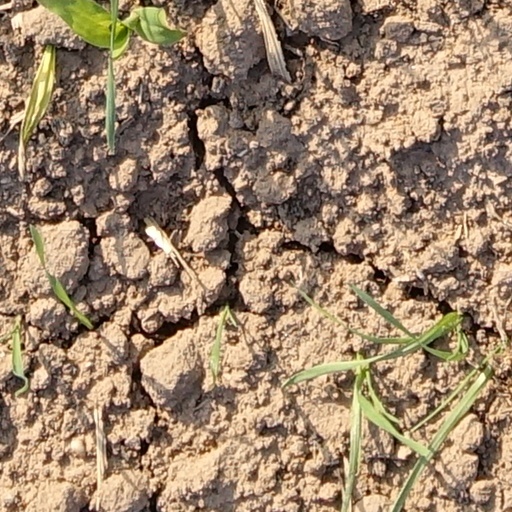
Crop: wheat